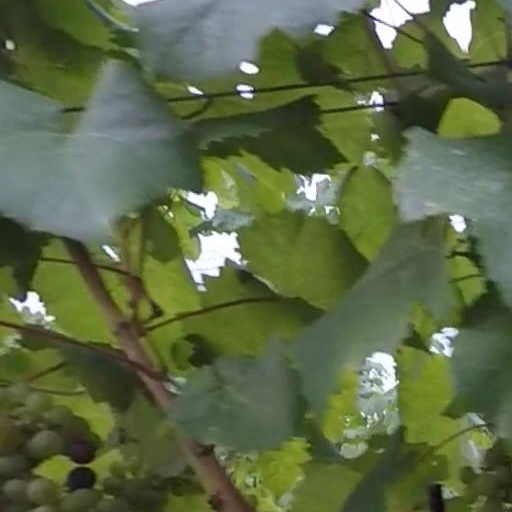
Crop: grape